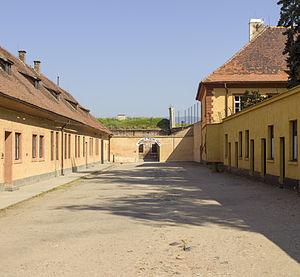
Frederika Dicker-Brandeis, dite Friedl Dicker-Brandeis, née le 30 juillet 1898 à Vienne et morte le 9 octobre 1944 à Auschwitz, est une artiste peintre et une enseignante autrichienne.